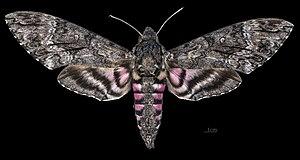
Agrius cingulata est une espèce de lépidoptères de la famille des Sphingidae, sous-famille des Sphinginae, tribu des Acherontiini, originaire des régions tropicales d'Amérique. C'est l'espèce-type du genre Agrius.